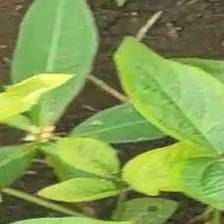
Weed species: Moti_dudhi(Euphorbia_geneculata_L)